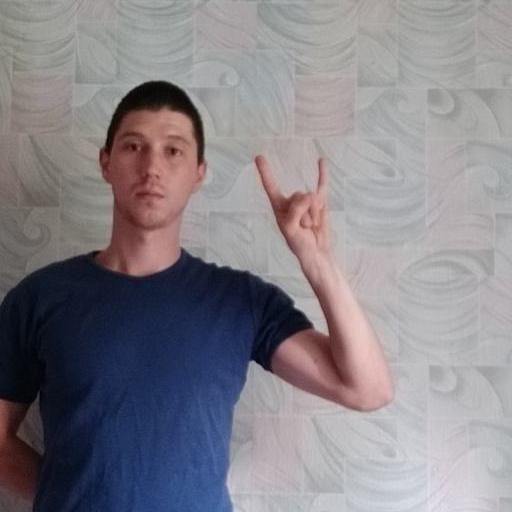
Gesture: rock